Ontario Provincial Highway Network

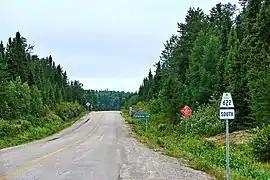
A typical secondary highway with route marker

Secondary highways exist solely within the districts of Northern Ontario that lack a county road system, to which they are analogous. The sole exception to this is Highway 537 in Greater Sudbury. They generally serve to connect remote communities to the King's Highway, or to interconnect the King's Highway. A few secondary highways remain gravel-surfaced, although most have been paved.